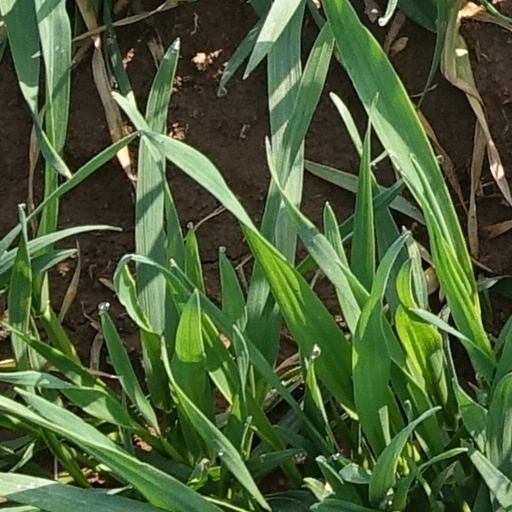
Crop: wheat